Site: brandenburg
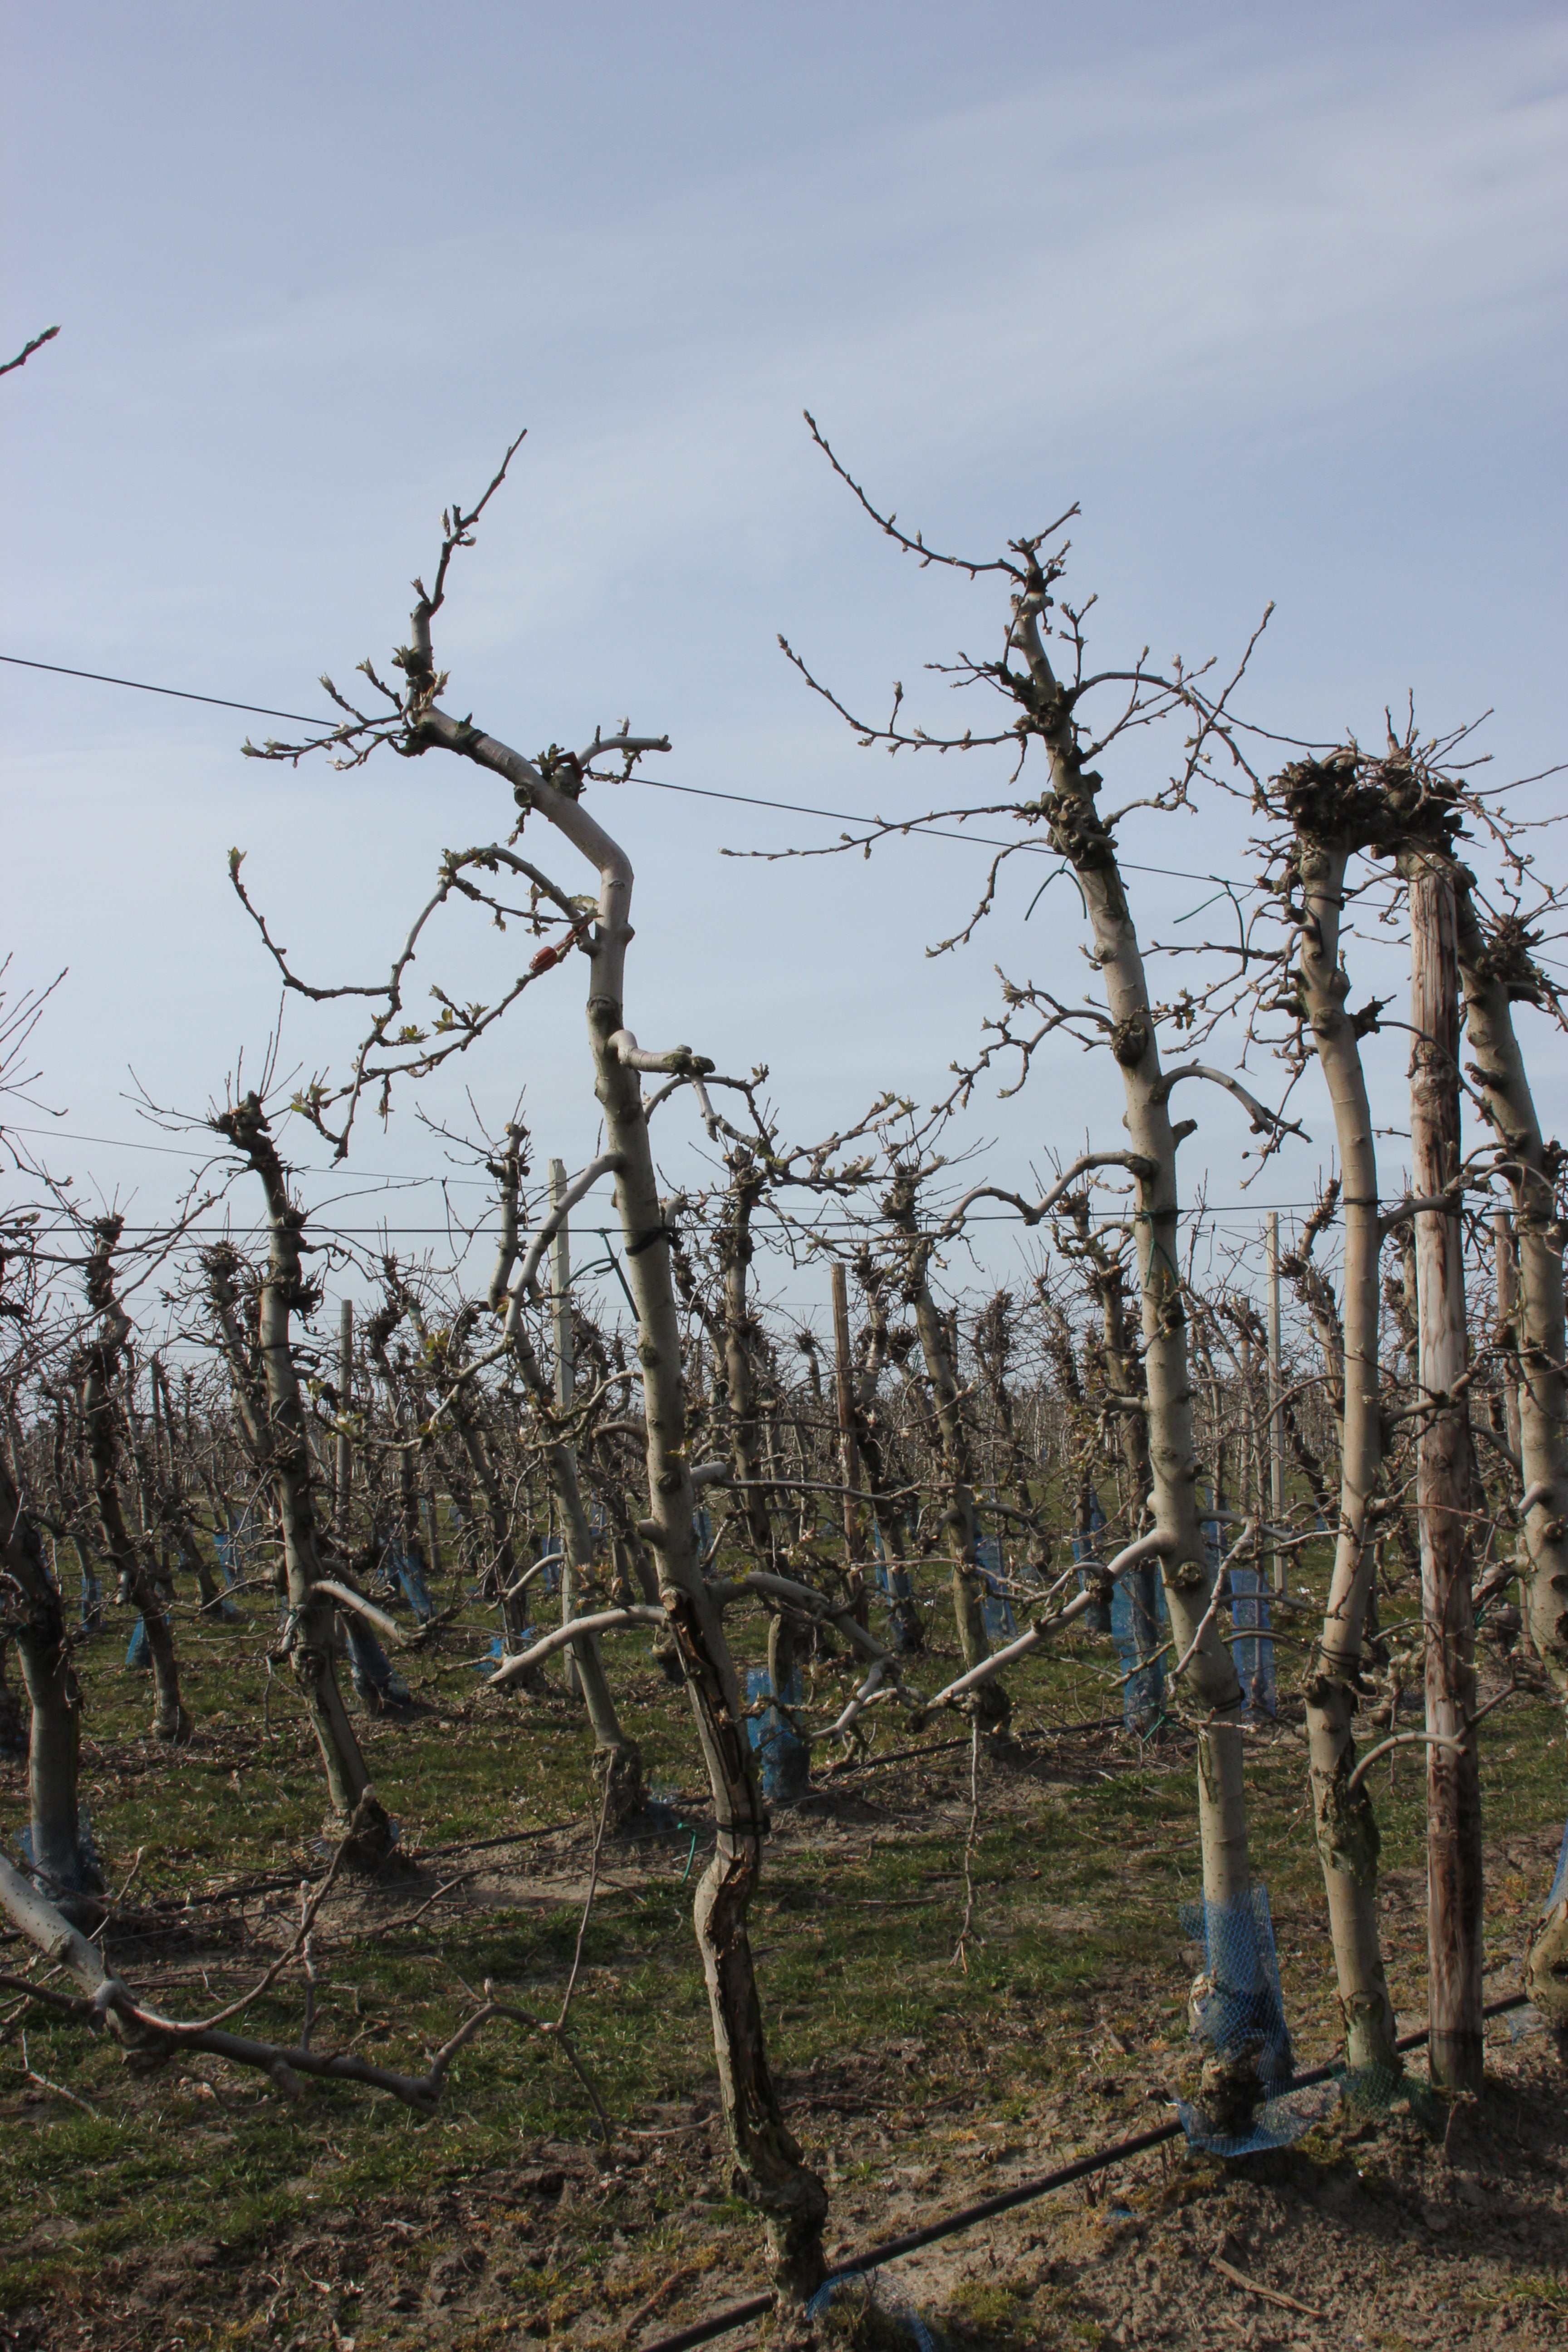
Growth stage (BBCH 54): Inflorescence emergence